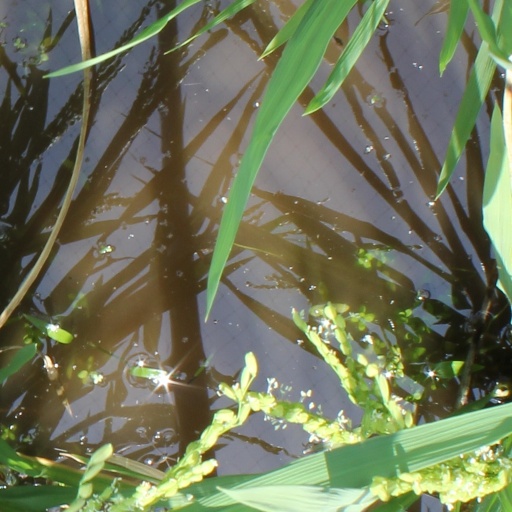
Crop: rice